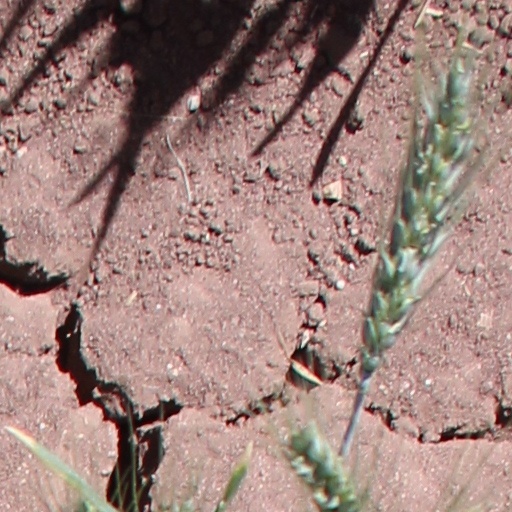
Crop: wheat